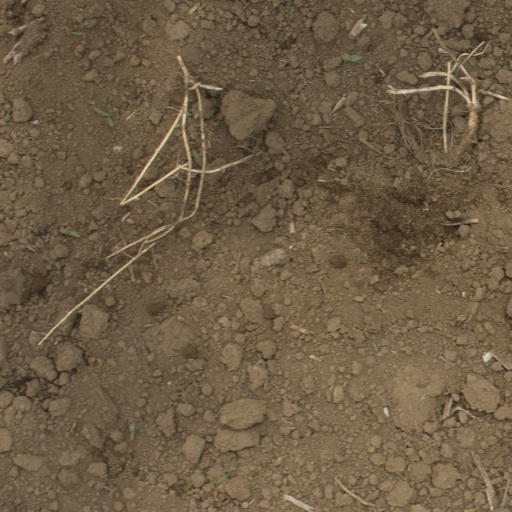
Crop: Jerusalem artichoke